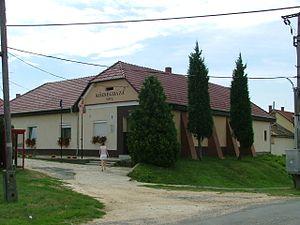
Iván est un village et une commune du comitat de Győr-Moson-Sopron en Hongrie.